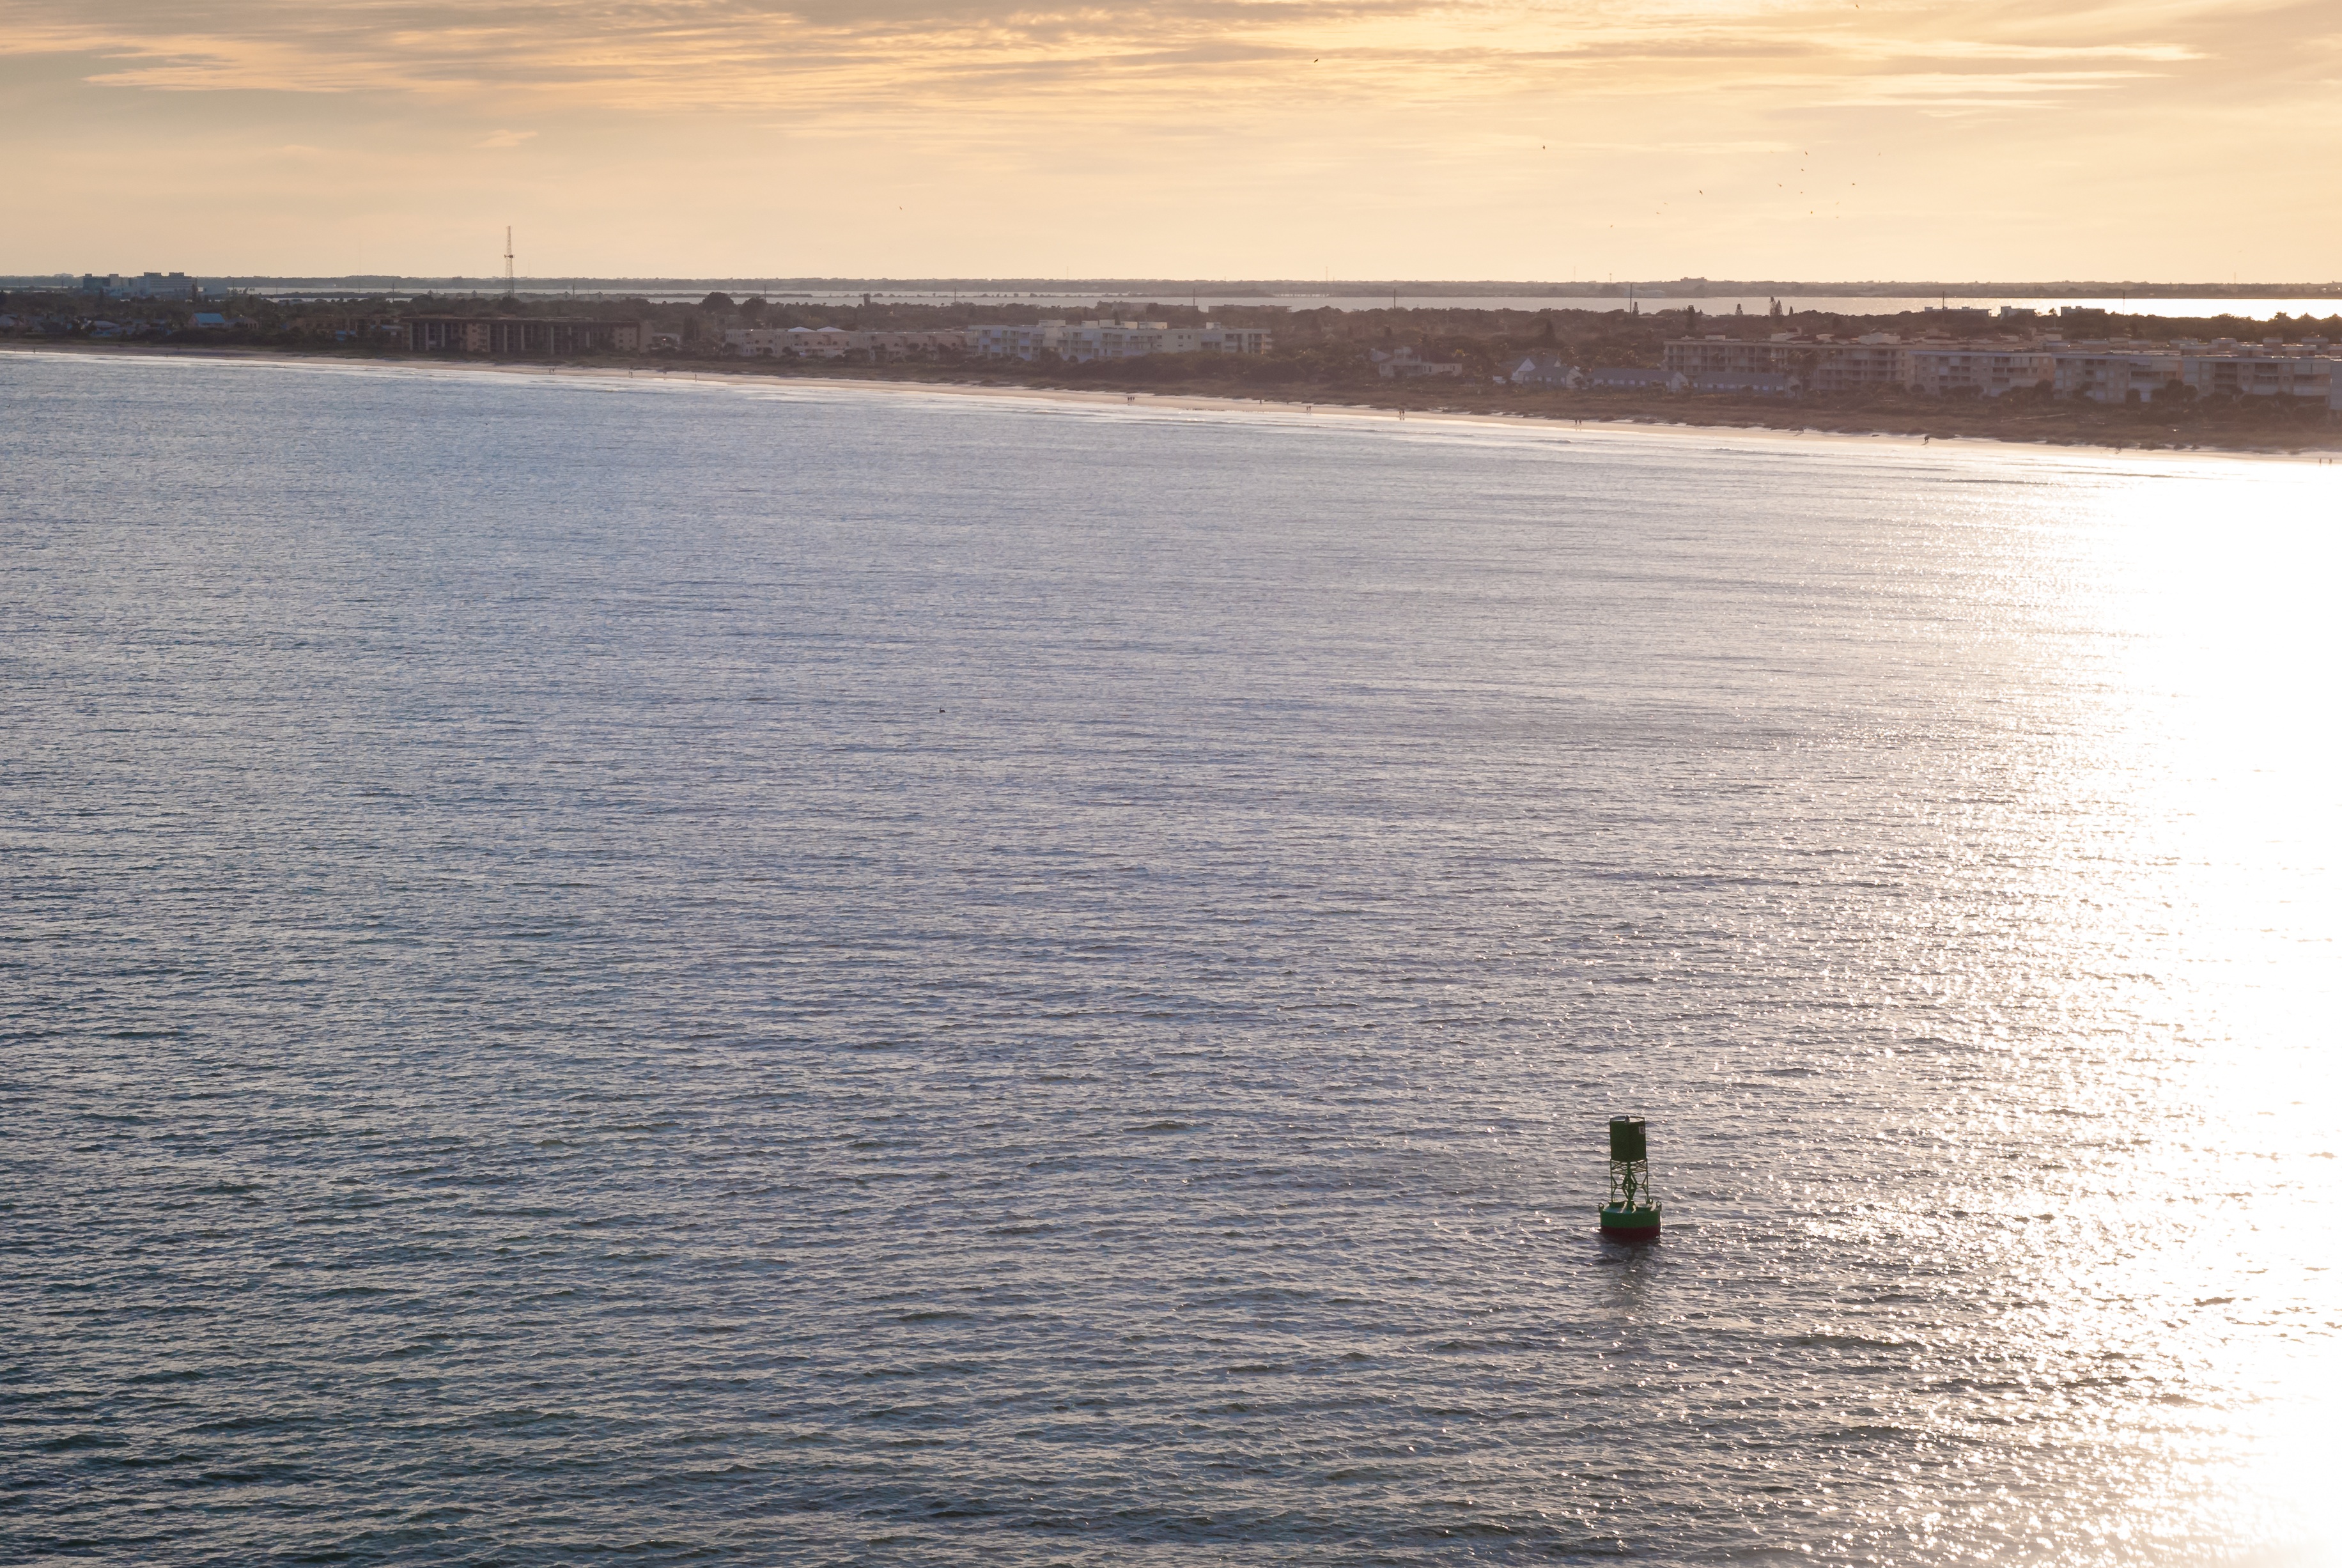
beach, sea, coast, water, ocean, horizon, sunrise, sunset, morning, shore, wave, lake, dawn, reflection, bay, reservoir, body of water, loch, atmospheric phenomenon